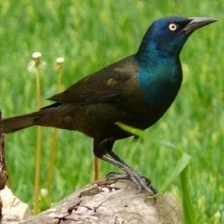
Species: COMMON GRACKLE
Scientific name: QUISCALUS QUISCULA